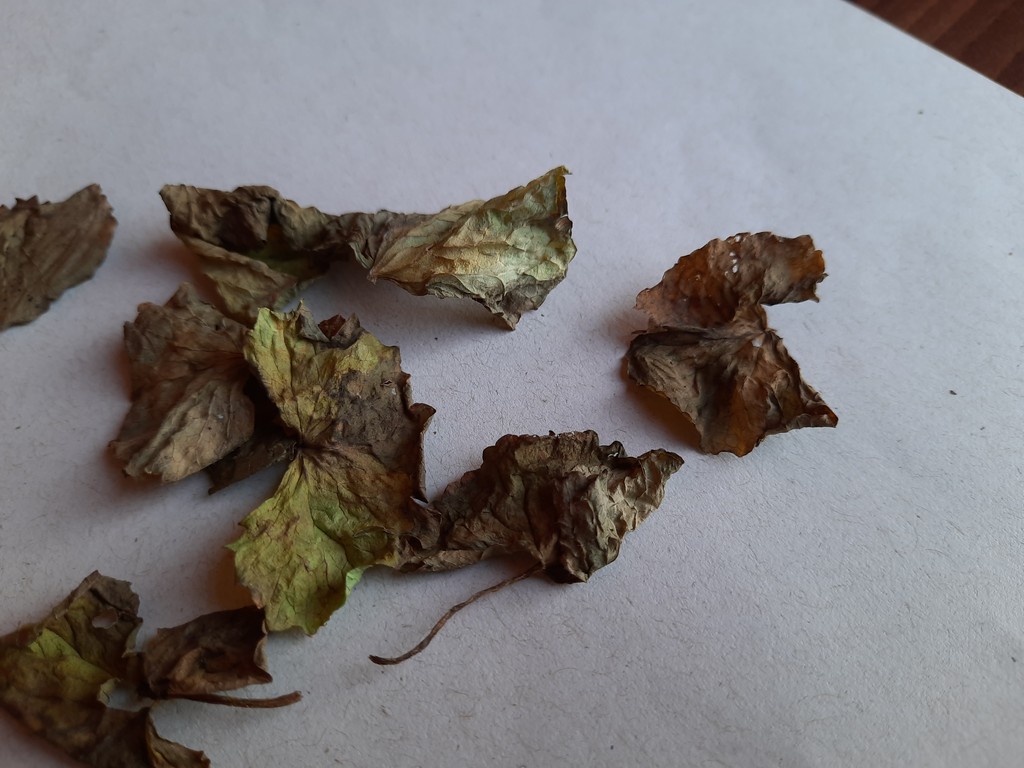
Label: Dried